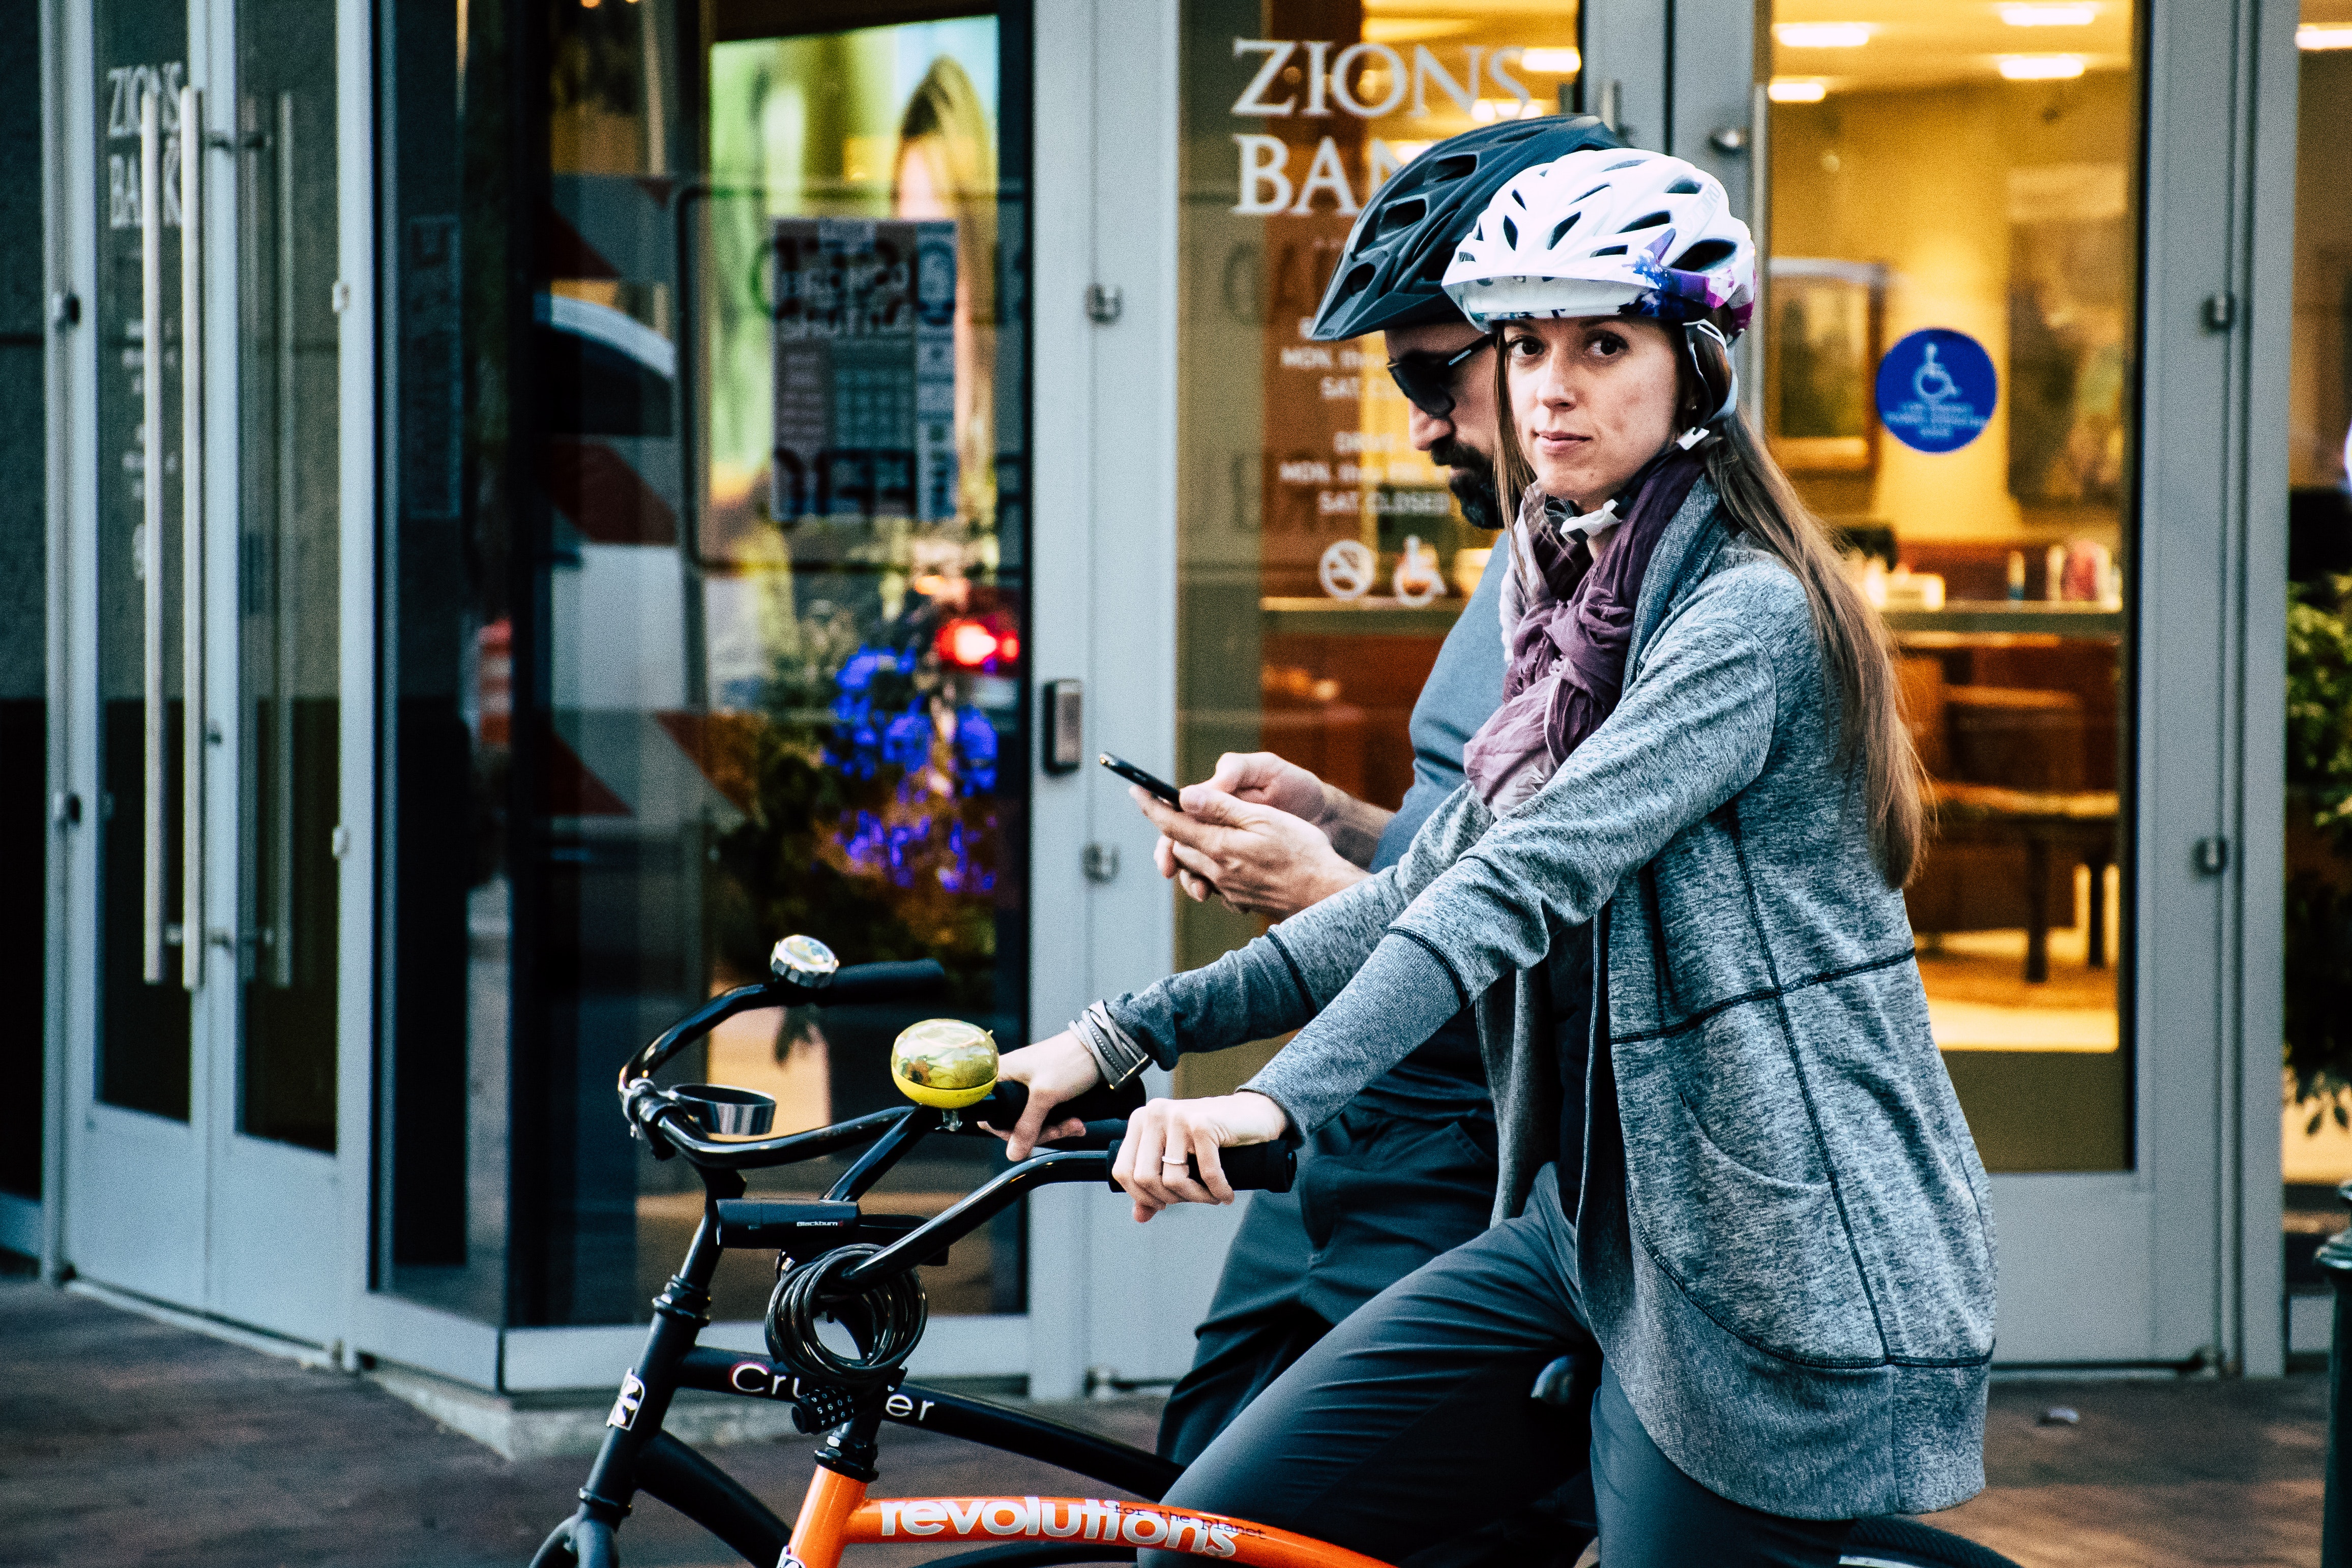
helmet, personal protective equipment, vehicle, transport, bicycles equipment and supplies, snapshot, bicycle, urban area, street, scooter, street fashion, headgear, outerwear, recreation, bicycle helmet, photography, jacket, sports equipment, road, city, motorcycle helmet